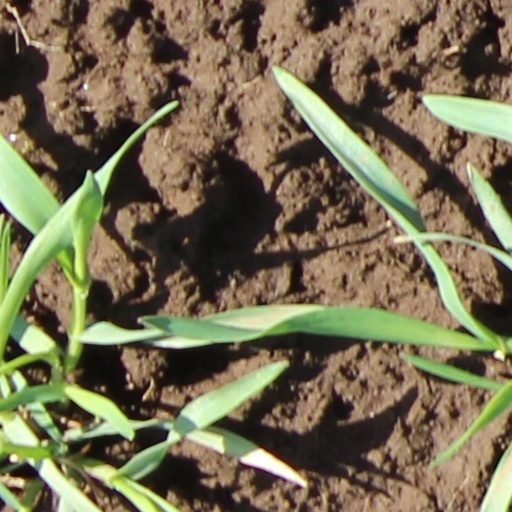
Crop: wheat